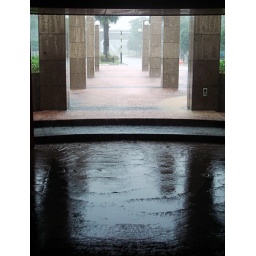
The rain was coming down so hard that water was rushing across the floor of the shelter in waves.